Dunedin Public Libraries

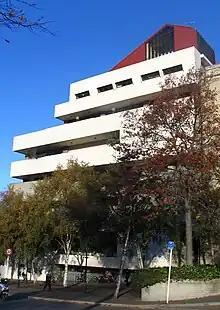
City Library looking southeast

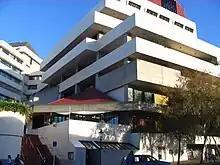
City Library looking southwest

Dunedin's first free public library opened on 2 December 1908, funded by a £10,000 grant from American philanthropist Andrew Carnegie. Situated at 110 Moray Place, the library originally offered a reference service only, but a children's reading room and lending library were opened in 1910, followed by lending services for adults in 1911. Services were expanded through the 1930s; in the 1950s, the book bus service was launched and the library's audio visual collection was established.